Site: brandenburg
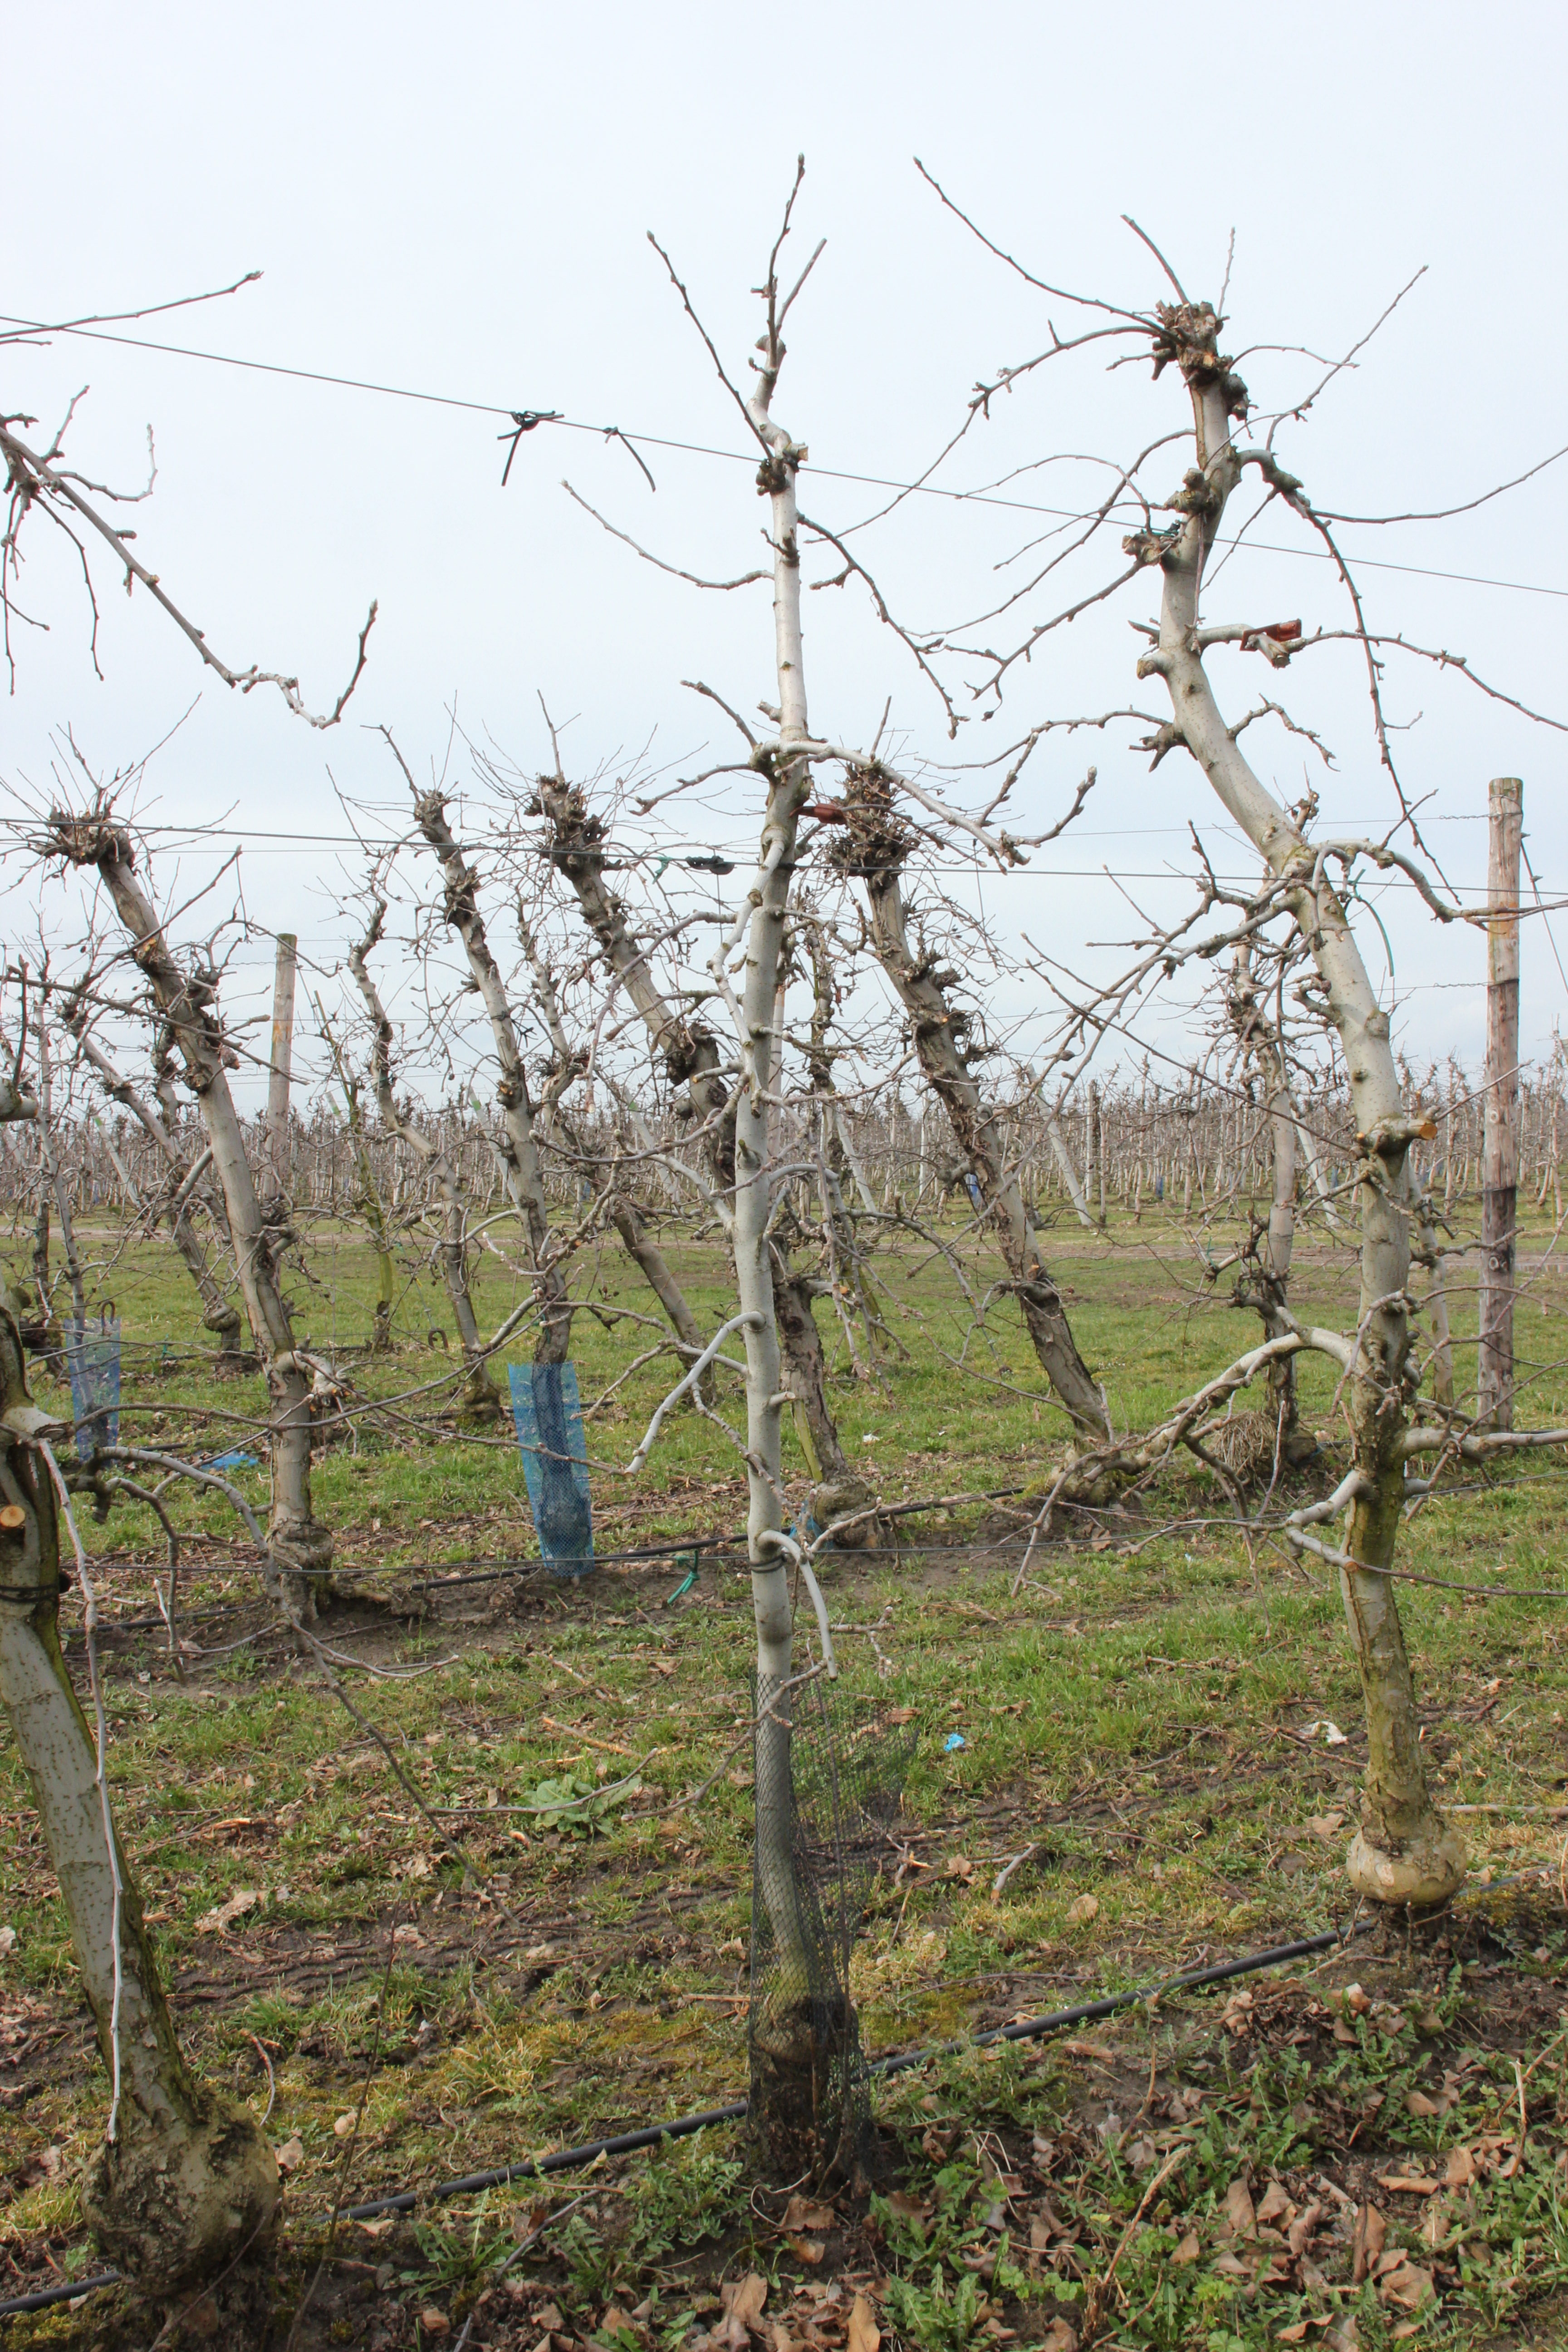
Growth stage (BBCH 01): Bud development